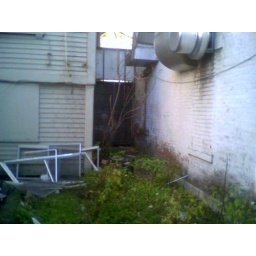
green grass in a hidden place